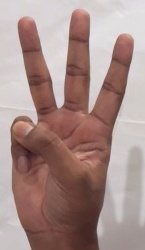
ASL sign: W